Charles Scott Napier

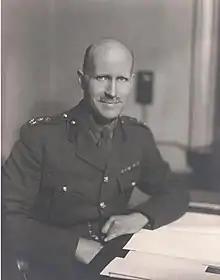
As a brigadier in June 1942

Major-General Charles Scott Napier (3 February 1899 – 16 June 1946), was a British Army officer who served in the First and Second World Wars. During the latter he was Chief of Movements and Transportation at the Supreme Headquarters Allied Expeditionary Force (SHAEF) during the campaign in north-west Europe.